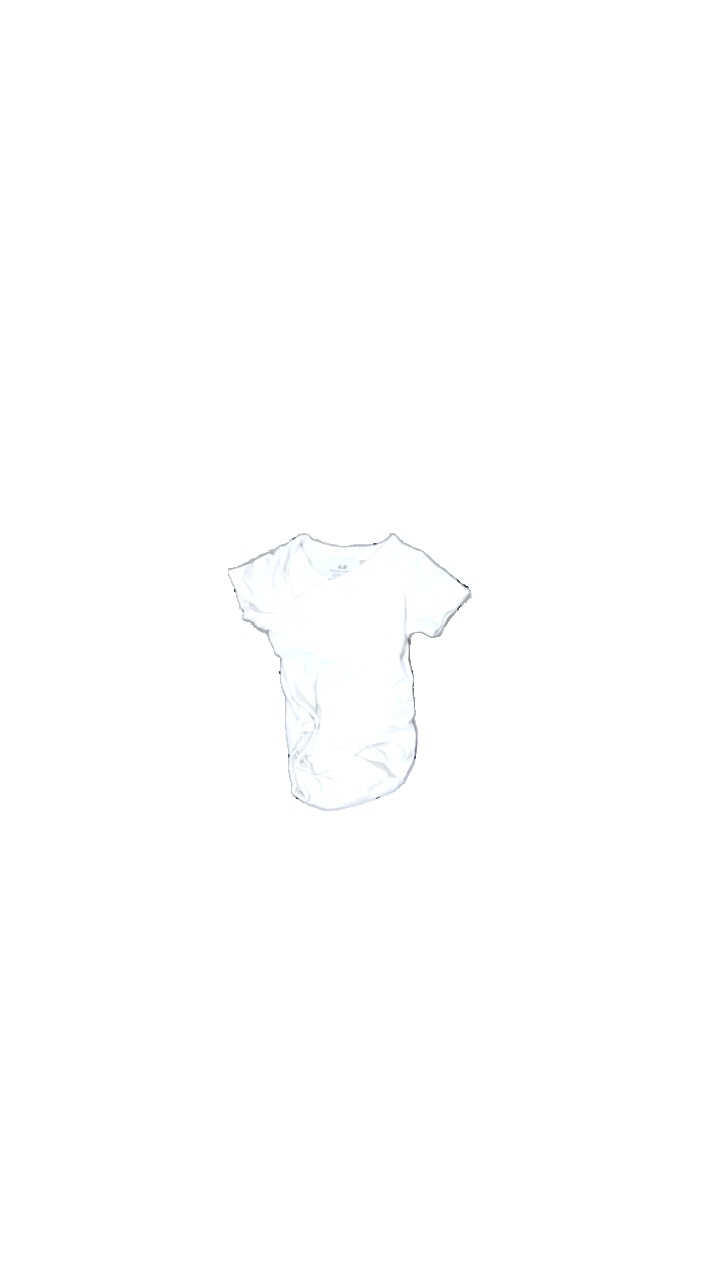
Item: Top (Children)
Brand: H&m
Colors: White
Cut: Regular
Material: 100% cotton
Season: All
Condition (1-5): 4
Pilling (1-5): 5
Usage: Reuse
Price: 50-100